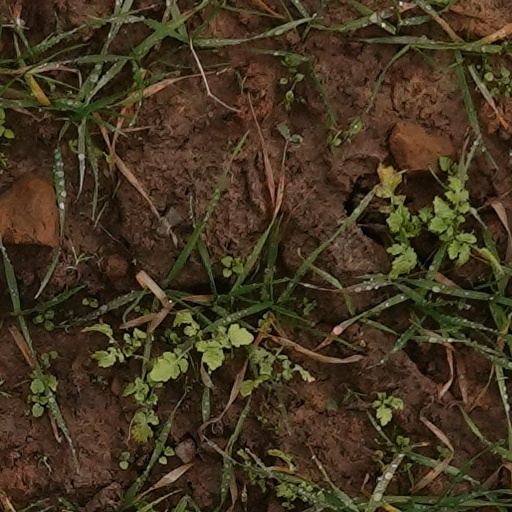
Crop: wheat